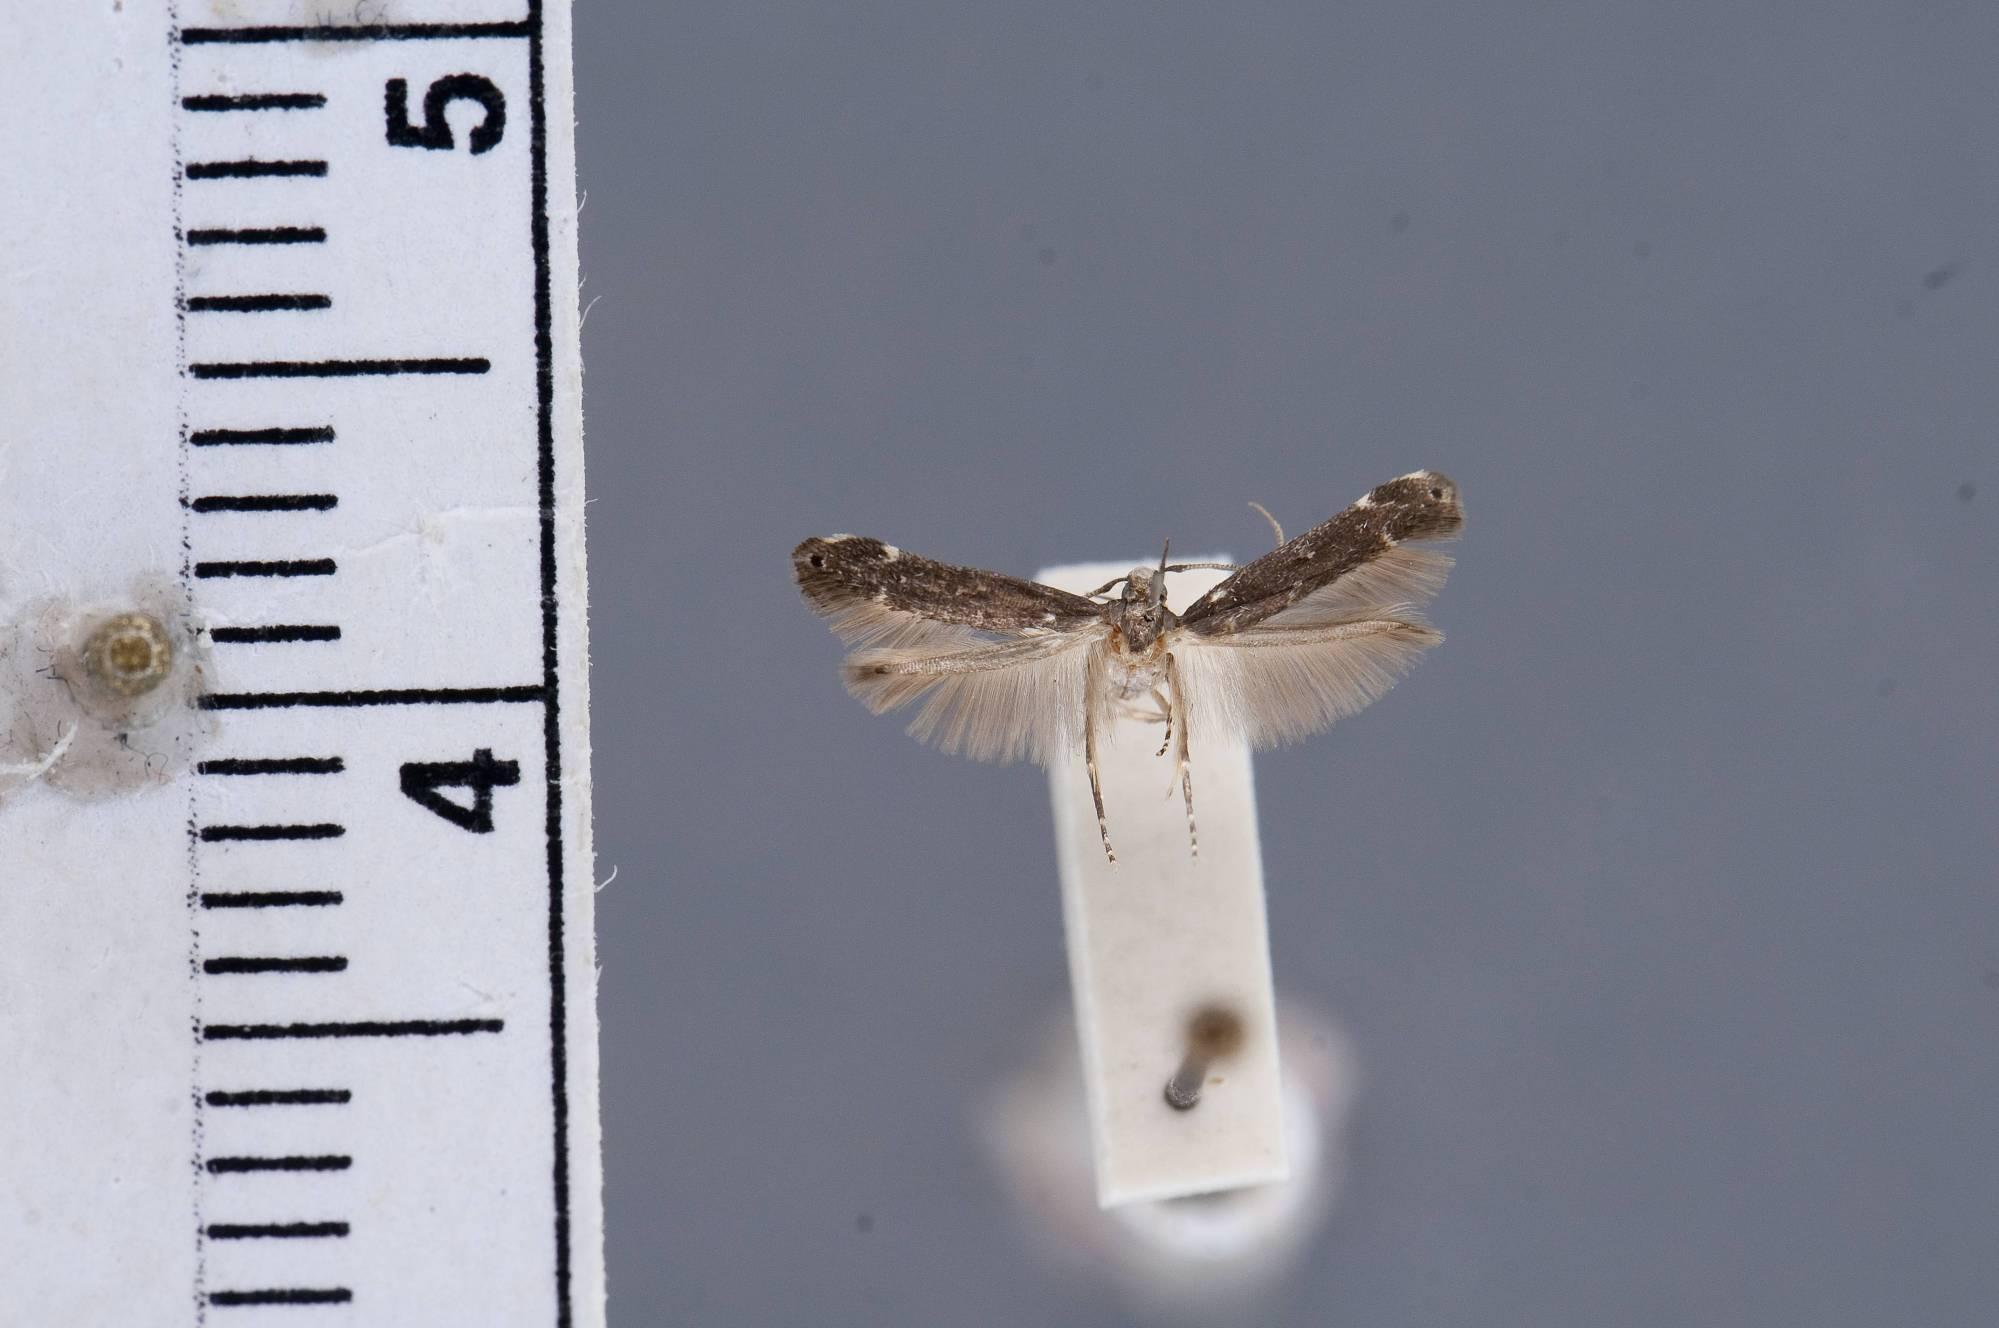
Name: Perimede parilis
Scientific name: Perimede parilis Hodges, 1969
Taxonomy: Animalia, Arthropoda, Insecta, Lepidoptera, Glossata, Cosmopterigidae, Chrysopeleiinae
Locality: Devil's Den State Park, Washington, Arkansas, United States
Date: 10 Jul 1966